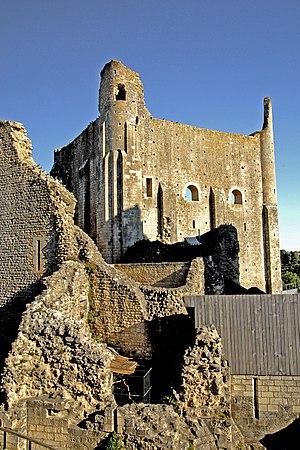
Cet article recense les monuments historiques de France classés en 1840, la première protection de ce type dans le pays.